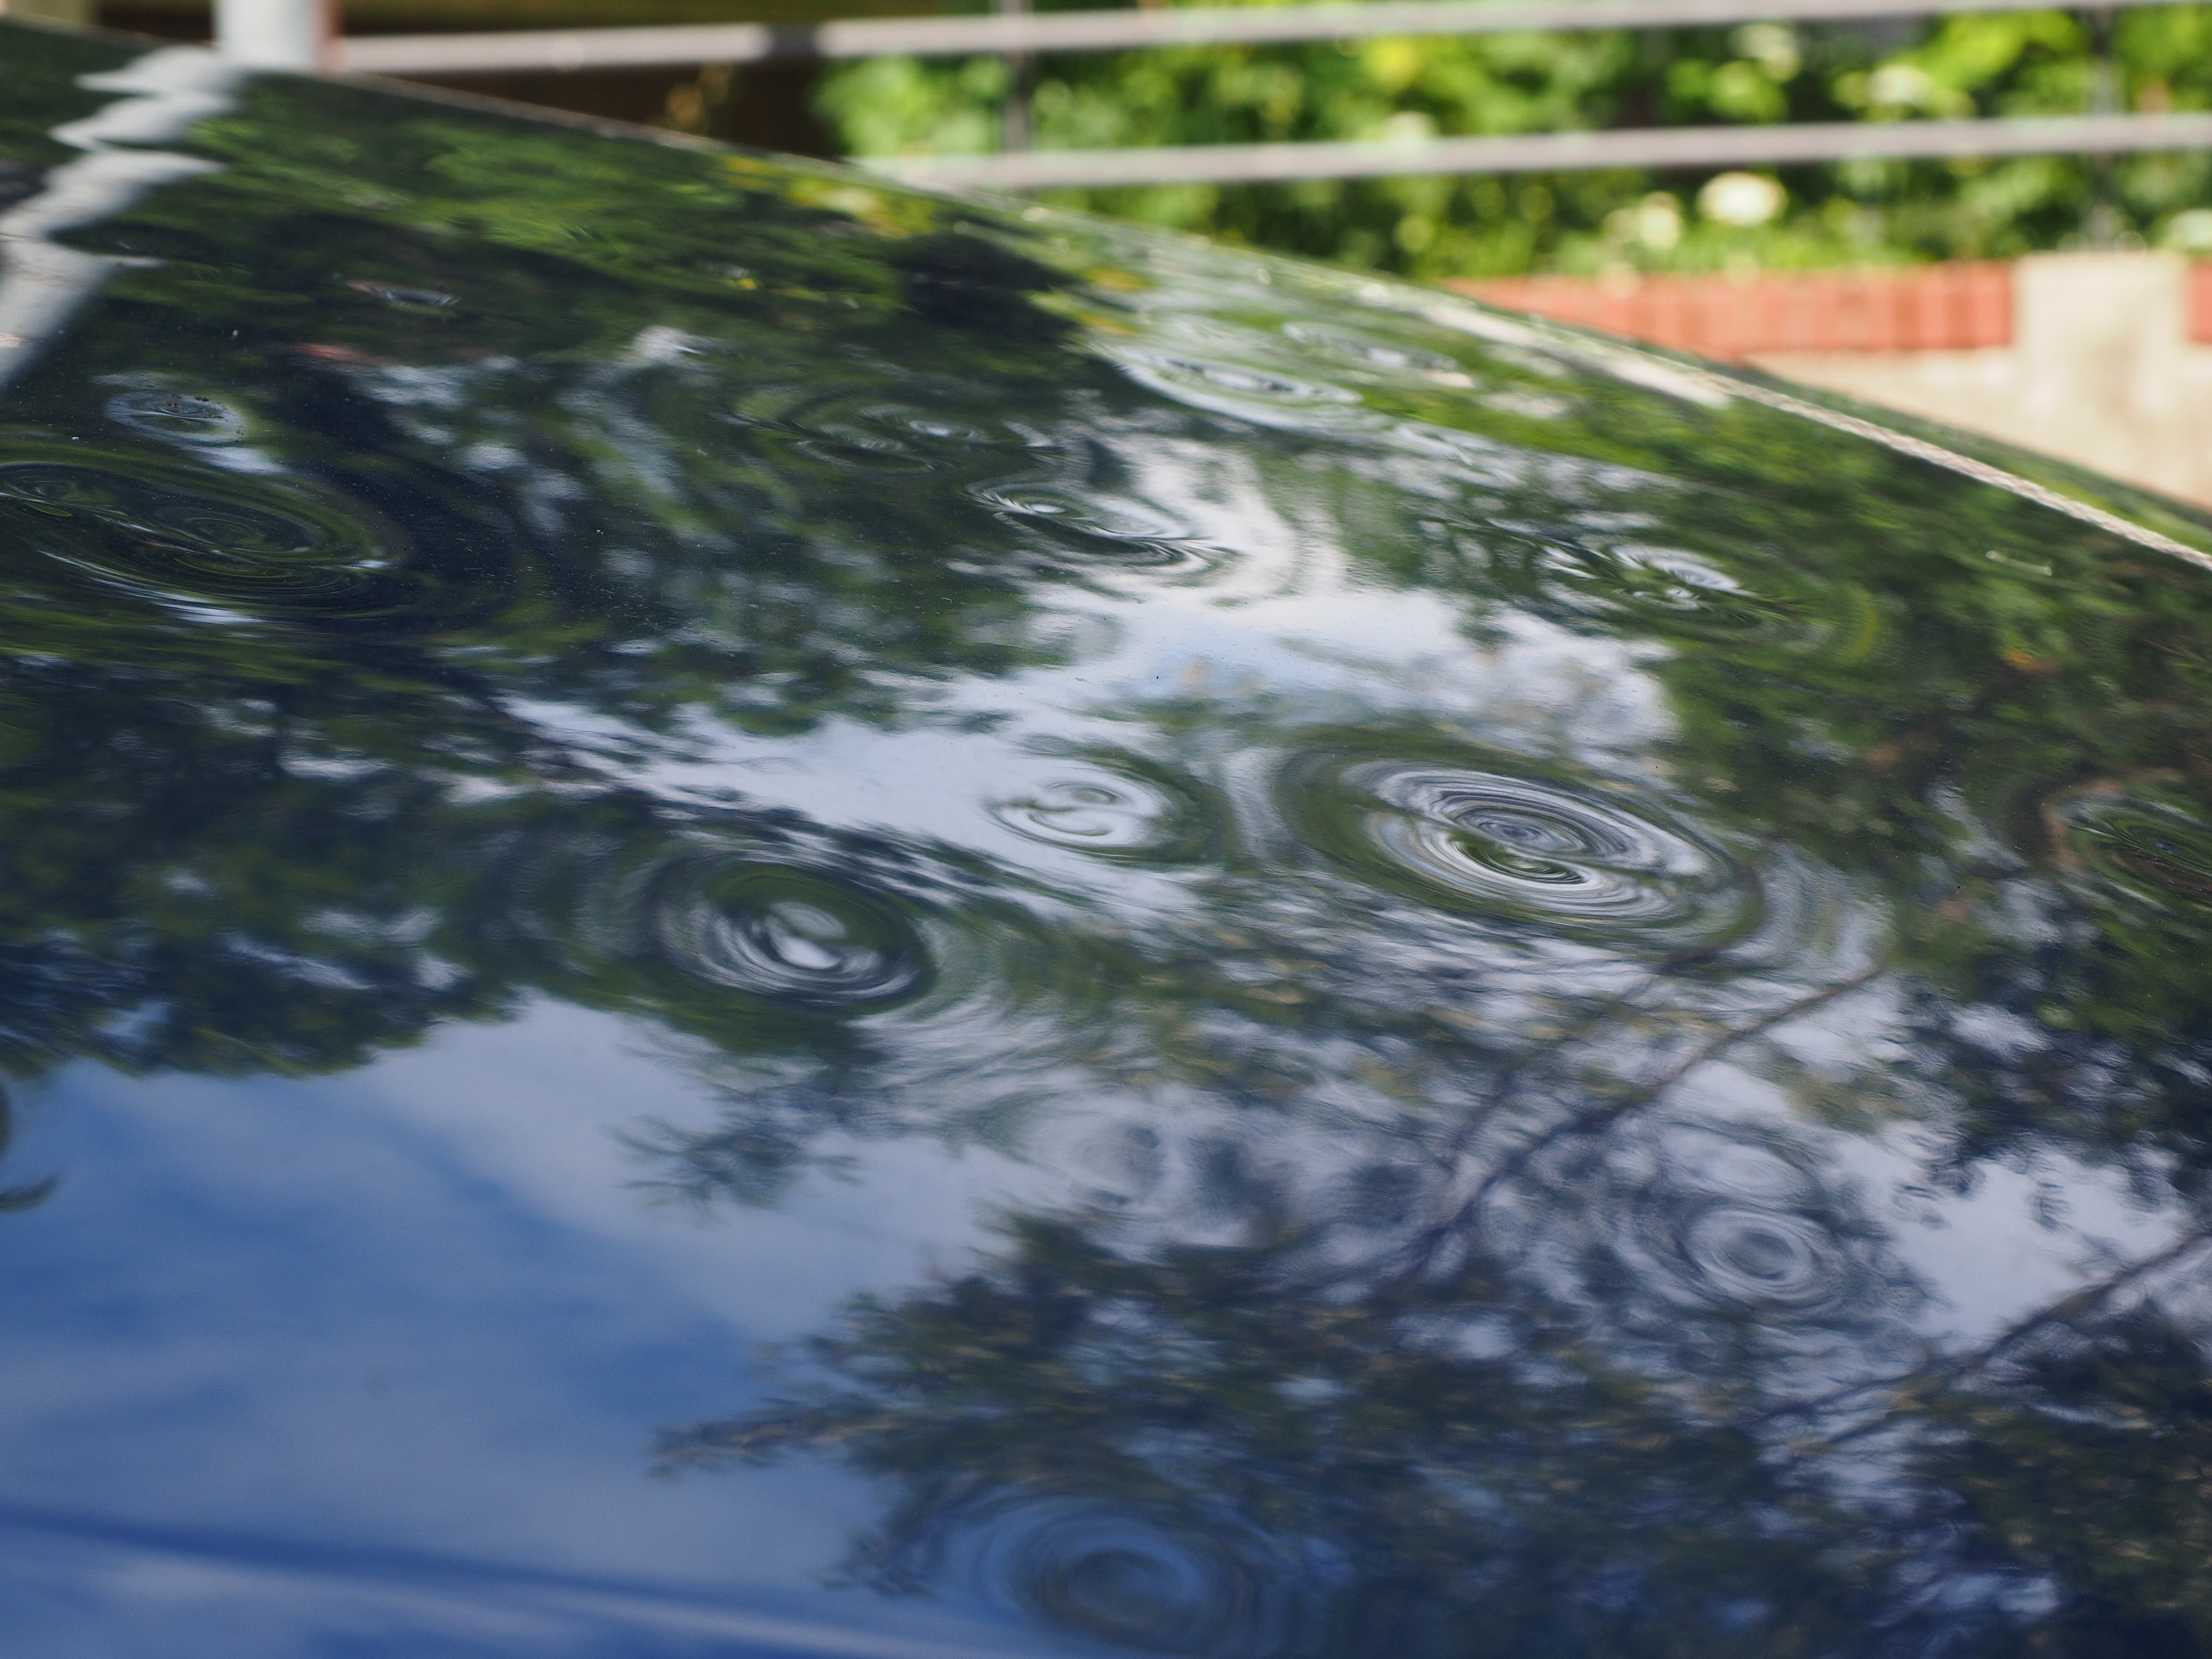
tree, water, grass, plant, leaf, flower, green, reflection, weather, auto, botany, art, algae, dents, insurance, hail damage, car roof, paint damage, beulen, hail dents, hail dellen, insured event